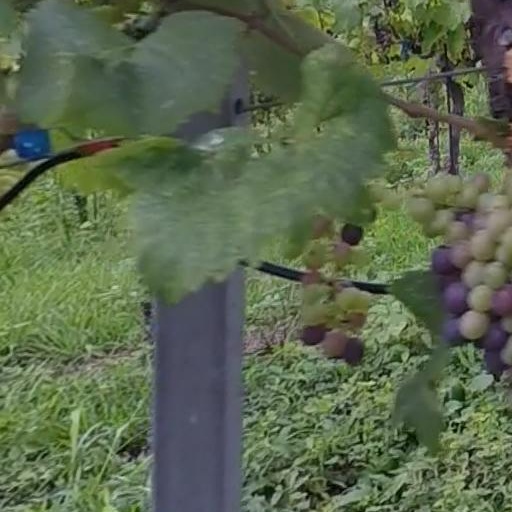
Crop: grape